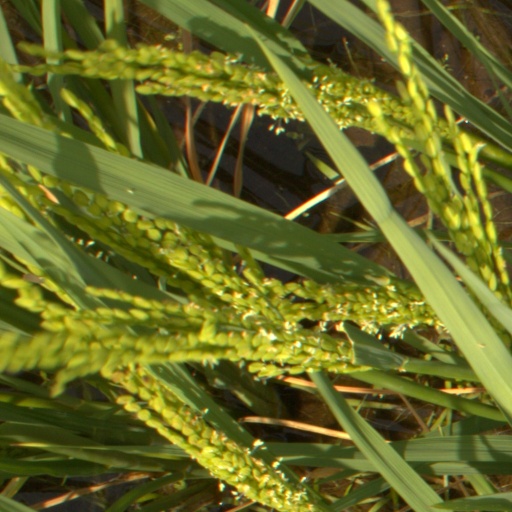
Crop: rice